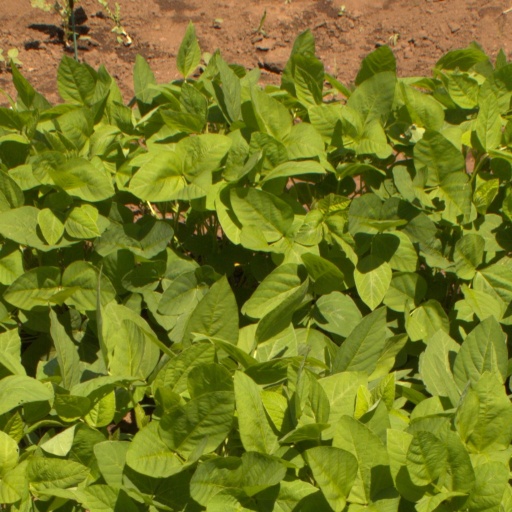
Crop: soybean